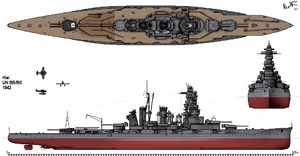
Le Hiei est un croiseur de bataille de classe Kongō de la marine impériale japonaise qui participa à la Première et à la Seconde Guerre mondiale. Lors de ce dernier conflit, il participa à toutes les grandes victoire navales du Japon entre 1941 et 1942 avant d'être le premier navire de ligne de la marine impériale à être coulé, le 13 novembre 1942, au large de Guadalcanal.